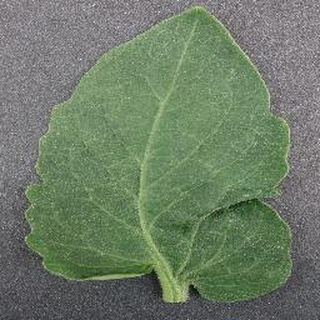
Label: healthy_tomato